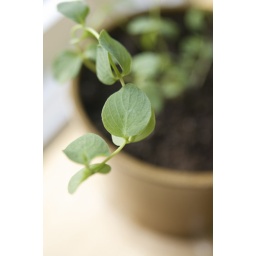
a new baby plant in my kitchen :)